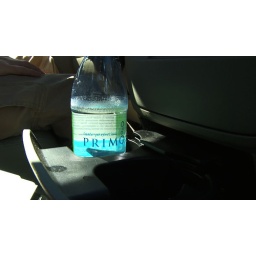
Primo water in a car cupholder #4